Thomas York (Australian politician)

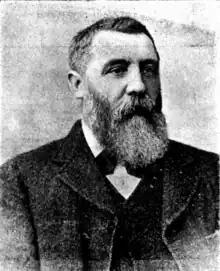

He was born on the Snowy River near Monaro to pastoralist Henry York and Mary Murphy. He worked as a cattle buyer and butcher before moving to Wellington in 1882 to become a stock and station agent. On 8 June 1882 he married Frances Hughes, with whom he had five children. He served as a Wellington alderman and as mayor in 1886. In 1891 he was elected to the New South Wales Legislative Assembly as the Protectionist member for Wellington, but he was defeated in 1894. York died in Sydney in 1910.